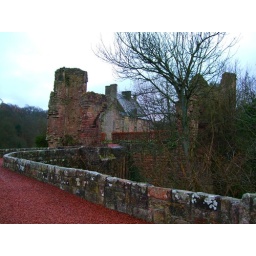
This castle was the seat of the St. Clairs of Roslynn until it was destroyed in a war.